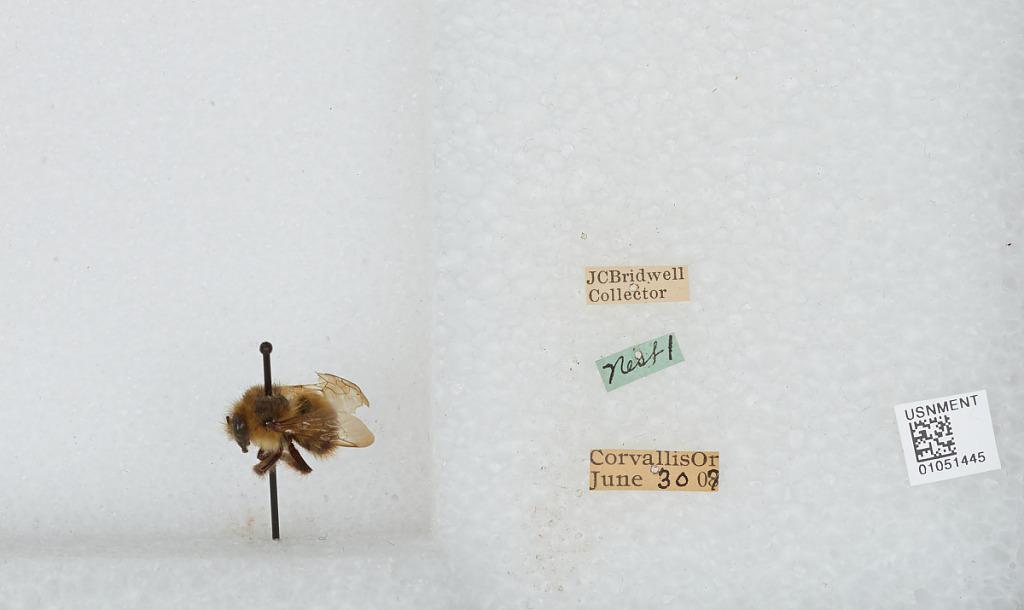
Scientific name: Bombus sp.
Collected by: J. Bridwell
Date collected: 1907-6-30
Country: United States
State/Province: Oregon
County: Benton
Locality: Corvallis
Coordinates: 44.57, -123.28